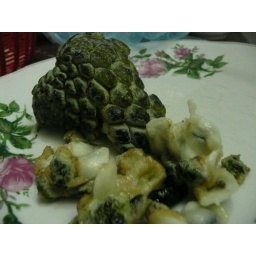
anon - &amp;quot;custard apple&amp;quot;, gooey white flesh with a multitude of black seeds wrapped in a crocodile-skin peel. (cartagena, colombia)